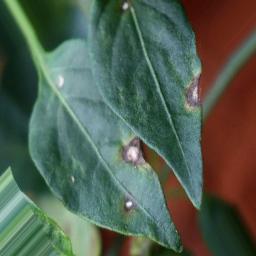
Label: cercospora